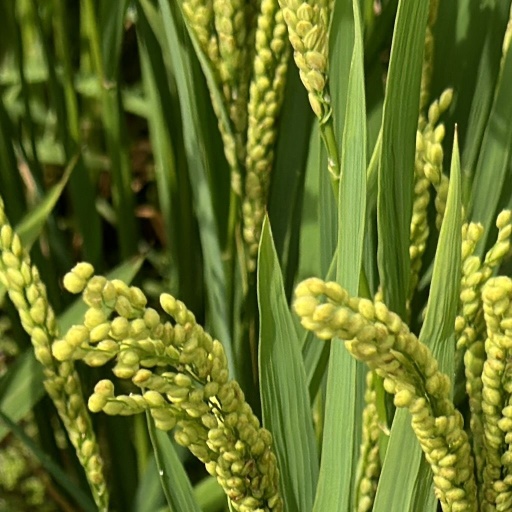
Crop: rice